Saint George Redoubt

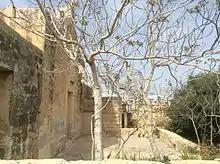
The redoubt's platform, with the chapel to the left

The site has been inhabited since the Bronze Age and silos of the period are still found at the coast next to the redoubt.